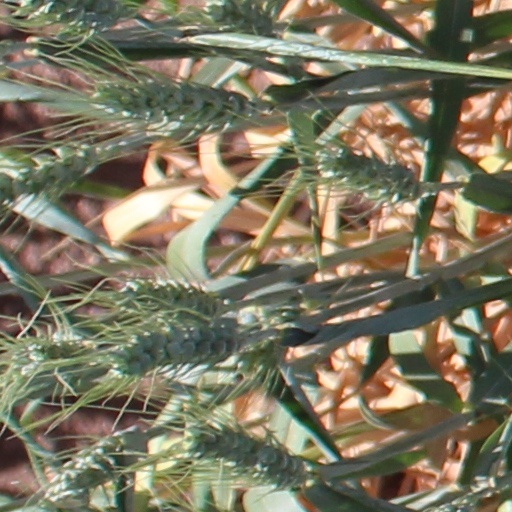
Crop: wheat